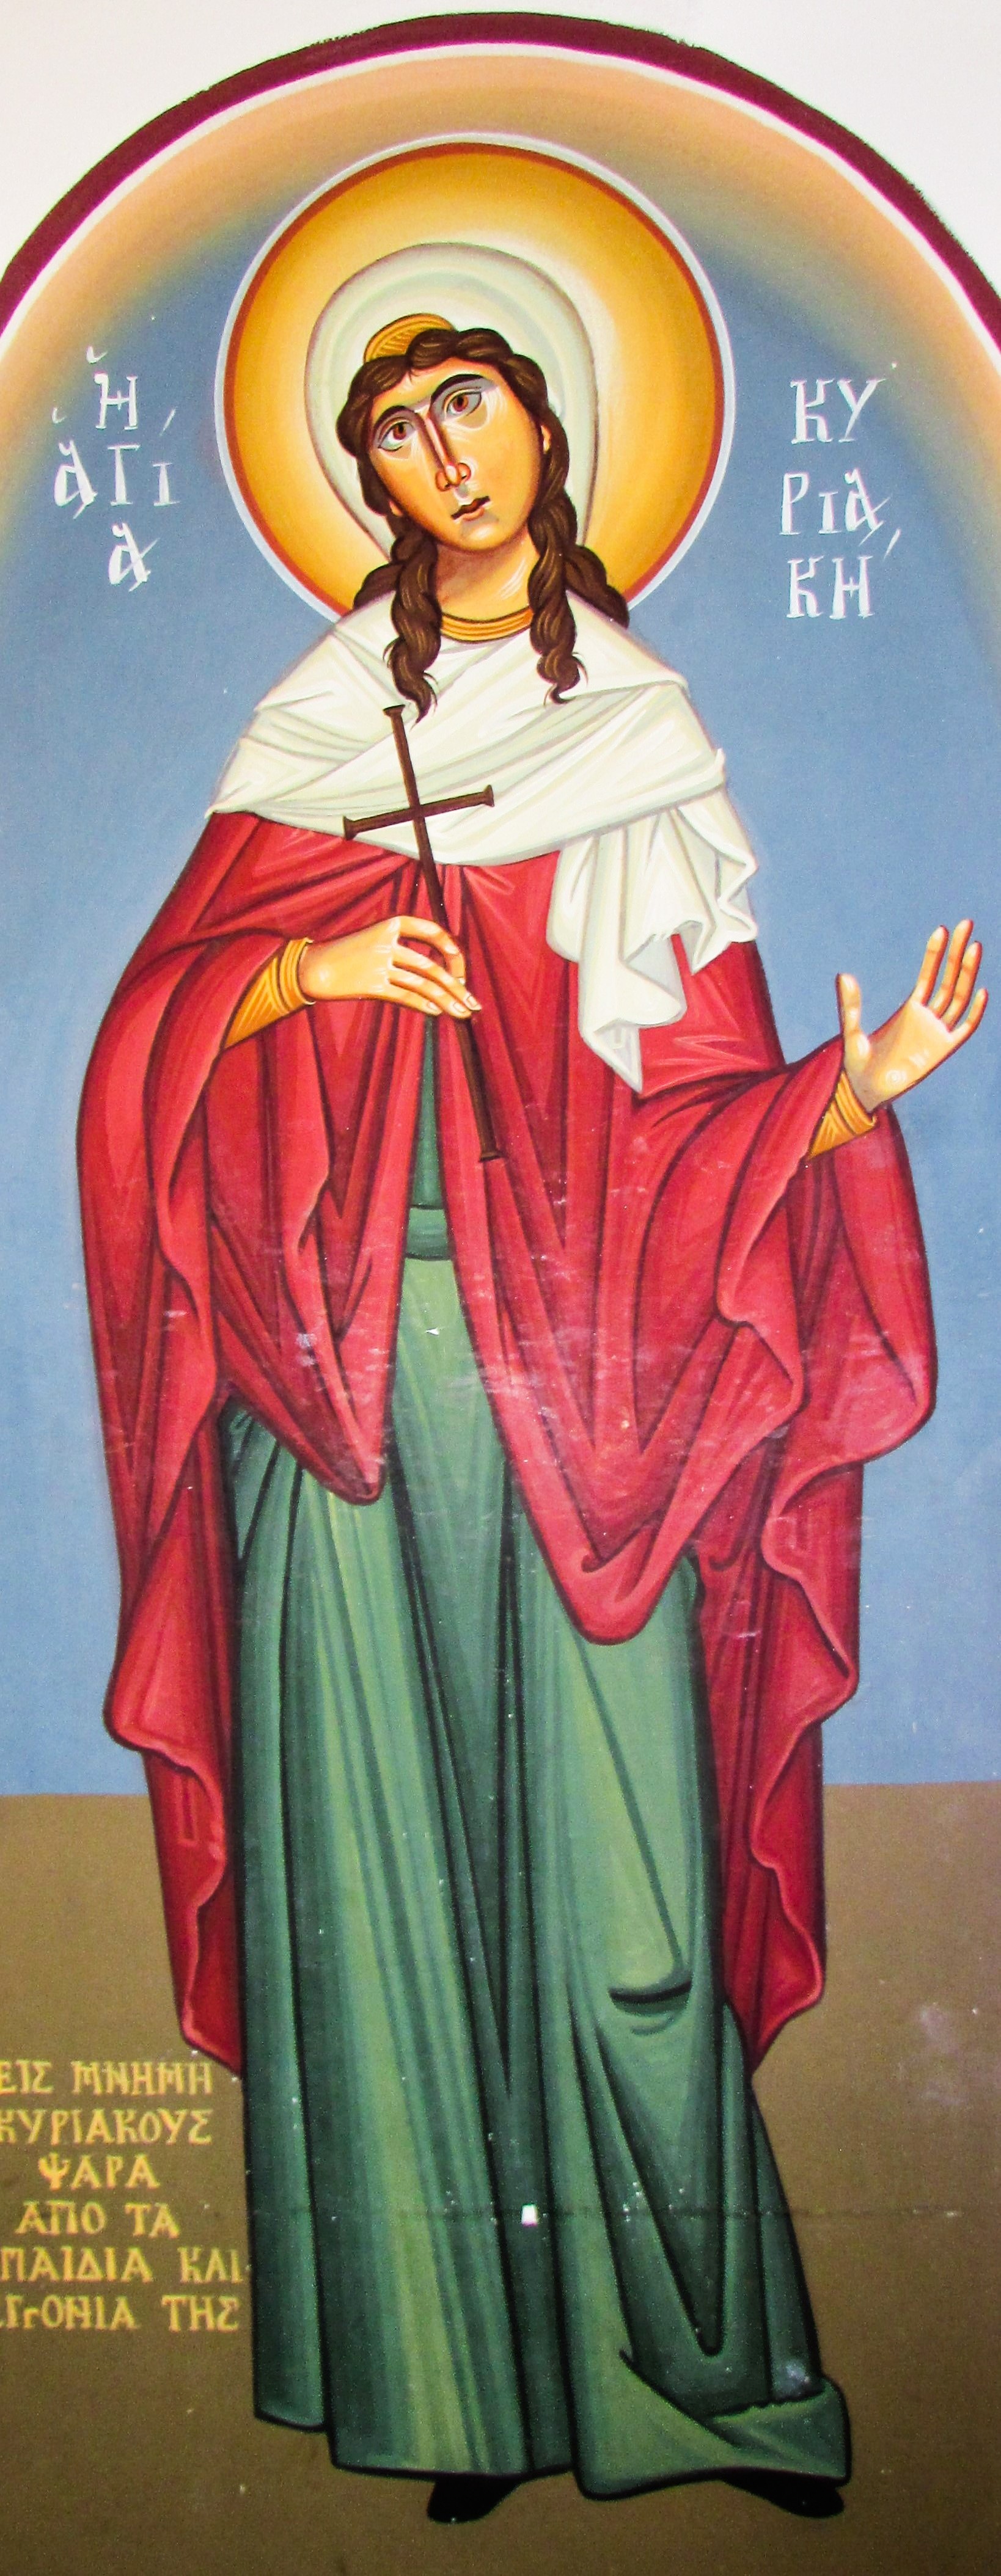
woman, religion, paint, church, illustration, iconography, saint, christianity, orthodox, icon, cyprus, protaras, ayia kyriaki, prophet elias